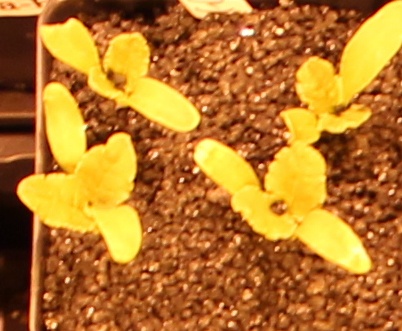
Label: Sugar beet